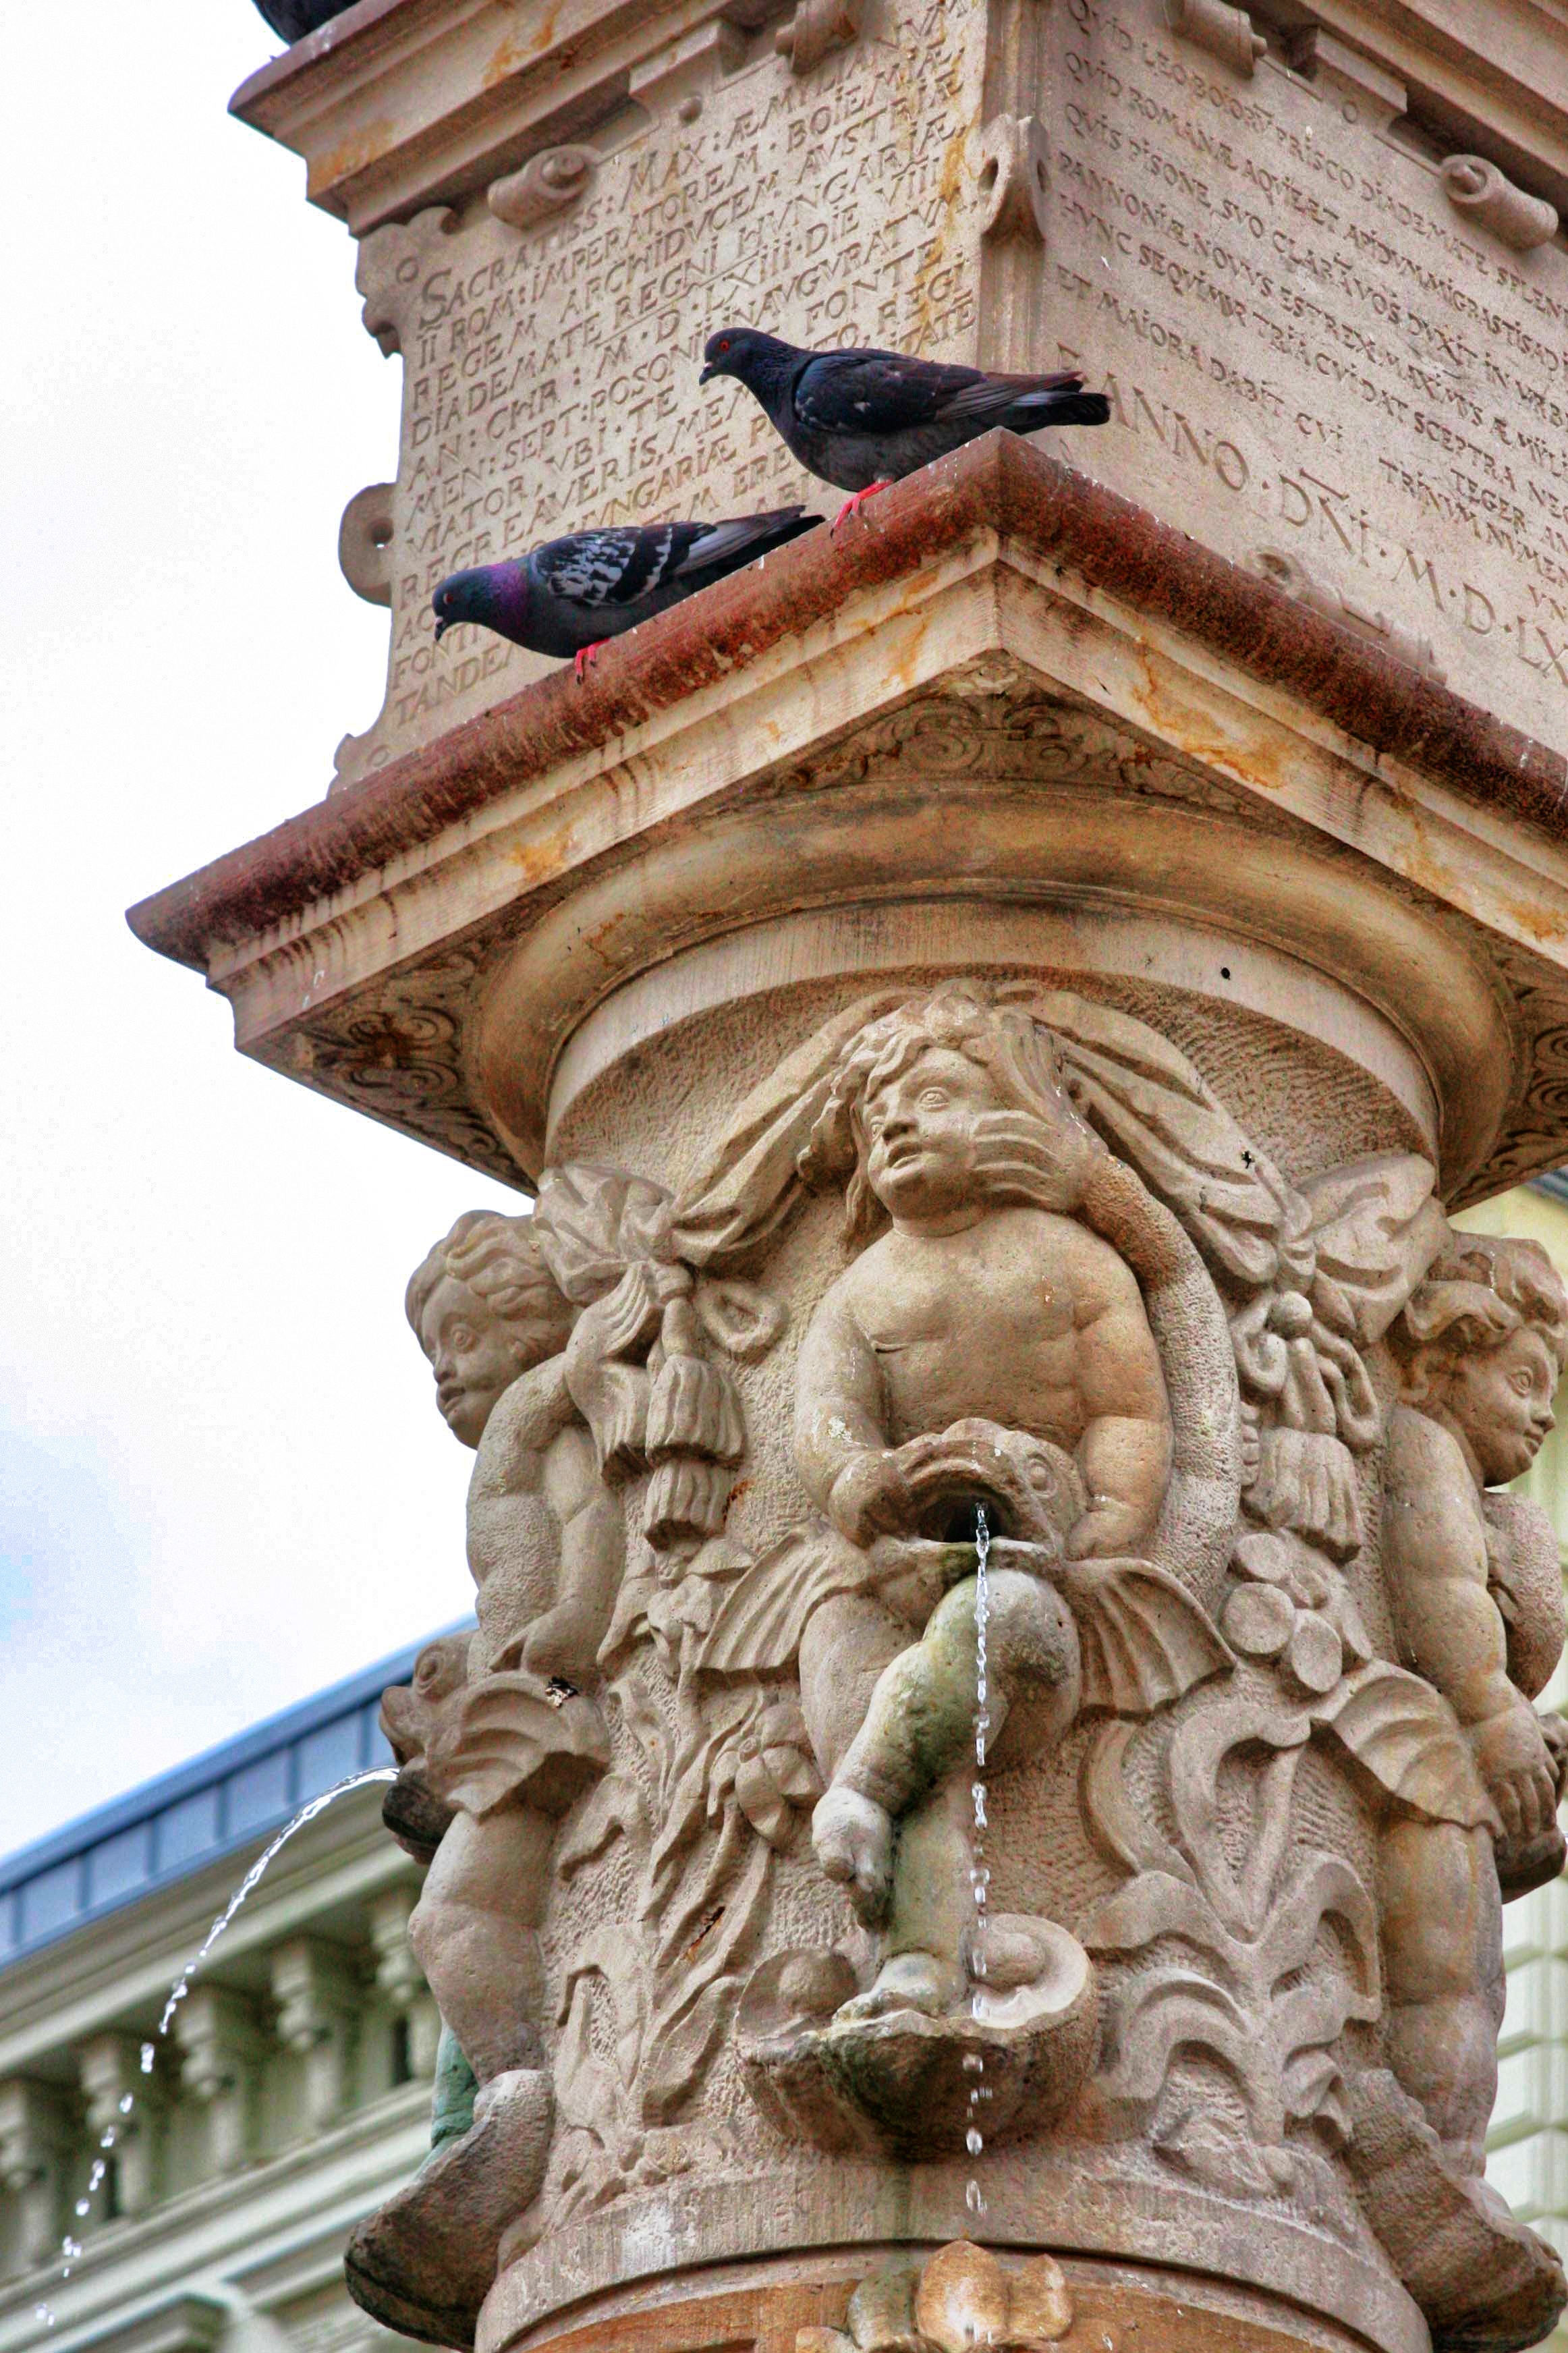
landscape, water, nature, bird, structure, monument, statue, pillar, column, place of worship, plumage, sculpture, pigeons, art, temple, fountain, carving, bratislava, stone carving, ancient history